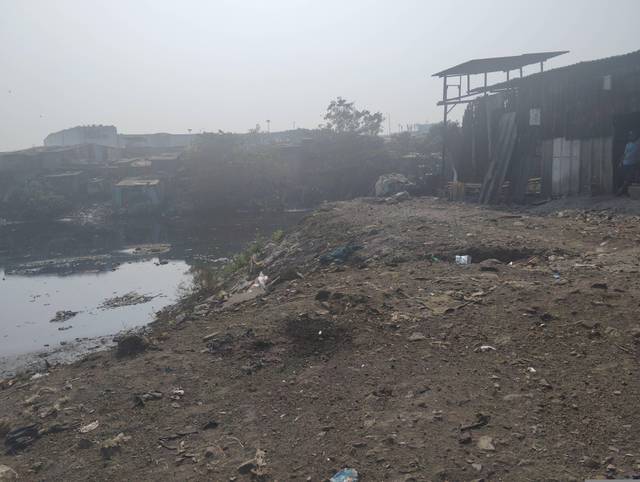
Region: India
Coordinates: 19.078, 72.875